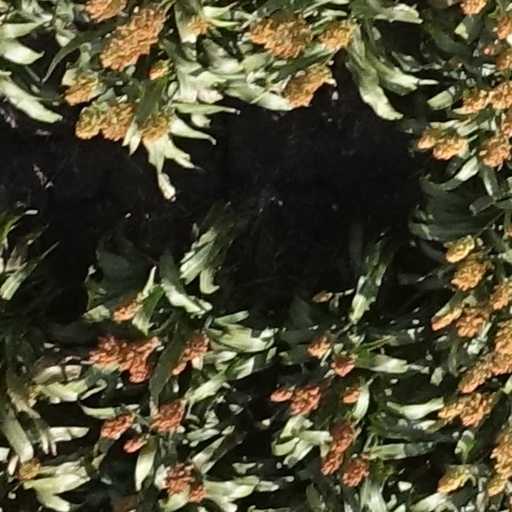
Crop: sorghum